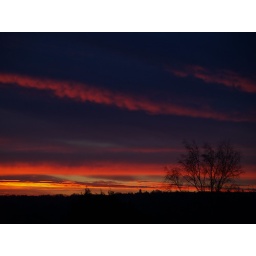
The view from the kitchen window in my flat on a very early March morning